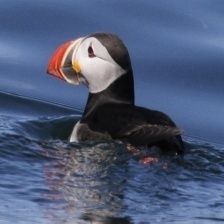
Species: PUFFIN
Scientific name: FRATERCULA